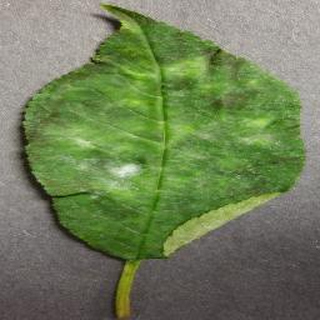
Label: cherry_powdery_mildew